Józef Padewski

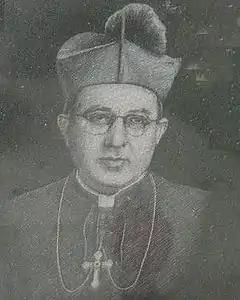
Józef Padewski

Józef Padewski (18 February 1894, in Antoniów, Masovian Voivodeship – 10 May 1951, in Warsaw) was the bishop of the Polish Diocese of the Polish National Catholic Church (PNCC) (a church based in the United States).